Nana (entertainer)

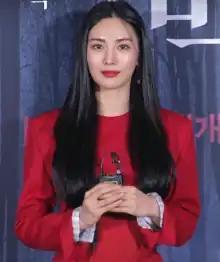
Nana in 2022

In July 2011 Nana was part of the After School sub-unit A.S. Red along with After School members Kahi, Jungah and Uee, releasing the single "In the Night Sky". In September 2011, she was chosen as the main model for the Tokyo Girls Collection fashion show.